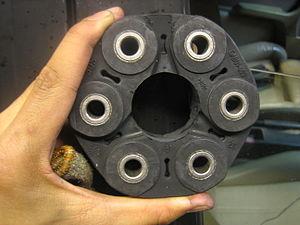
En génie mécanique, un accouplement est une transmission entre les extrémités de deux arbres en rotation pour transmettre un couple de l'un à l'autre. La fonction première des accouplements est de lier deux pièces mobiles d'une machine tournante tout en rattrapant, jusqu'à un certain point, un certain désalignement ou des jeux. Dans une acception plus générale, l'accouplement peut désigner un composant mécanique servant à connecter les extrémités de pièces adjacentes. En principe, les accouplements ne permettent pas le débrayage des arbres durant le mouvement ; toutefois, certains dispositifs sont dotés d'un limiteur de couple qui enclenche un patinage ou un débrayage complet lorsqu'un couple limite est atteint. Le choix d'un accouplement adapté peut permettre de réduire la durée de maintenance et donc le coût de fonctionnement.